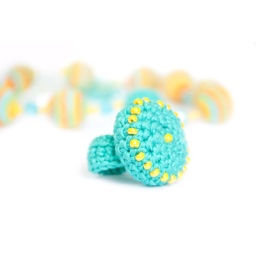
blue yellow flowers in my window